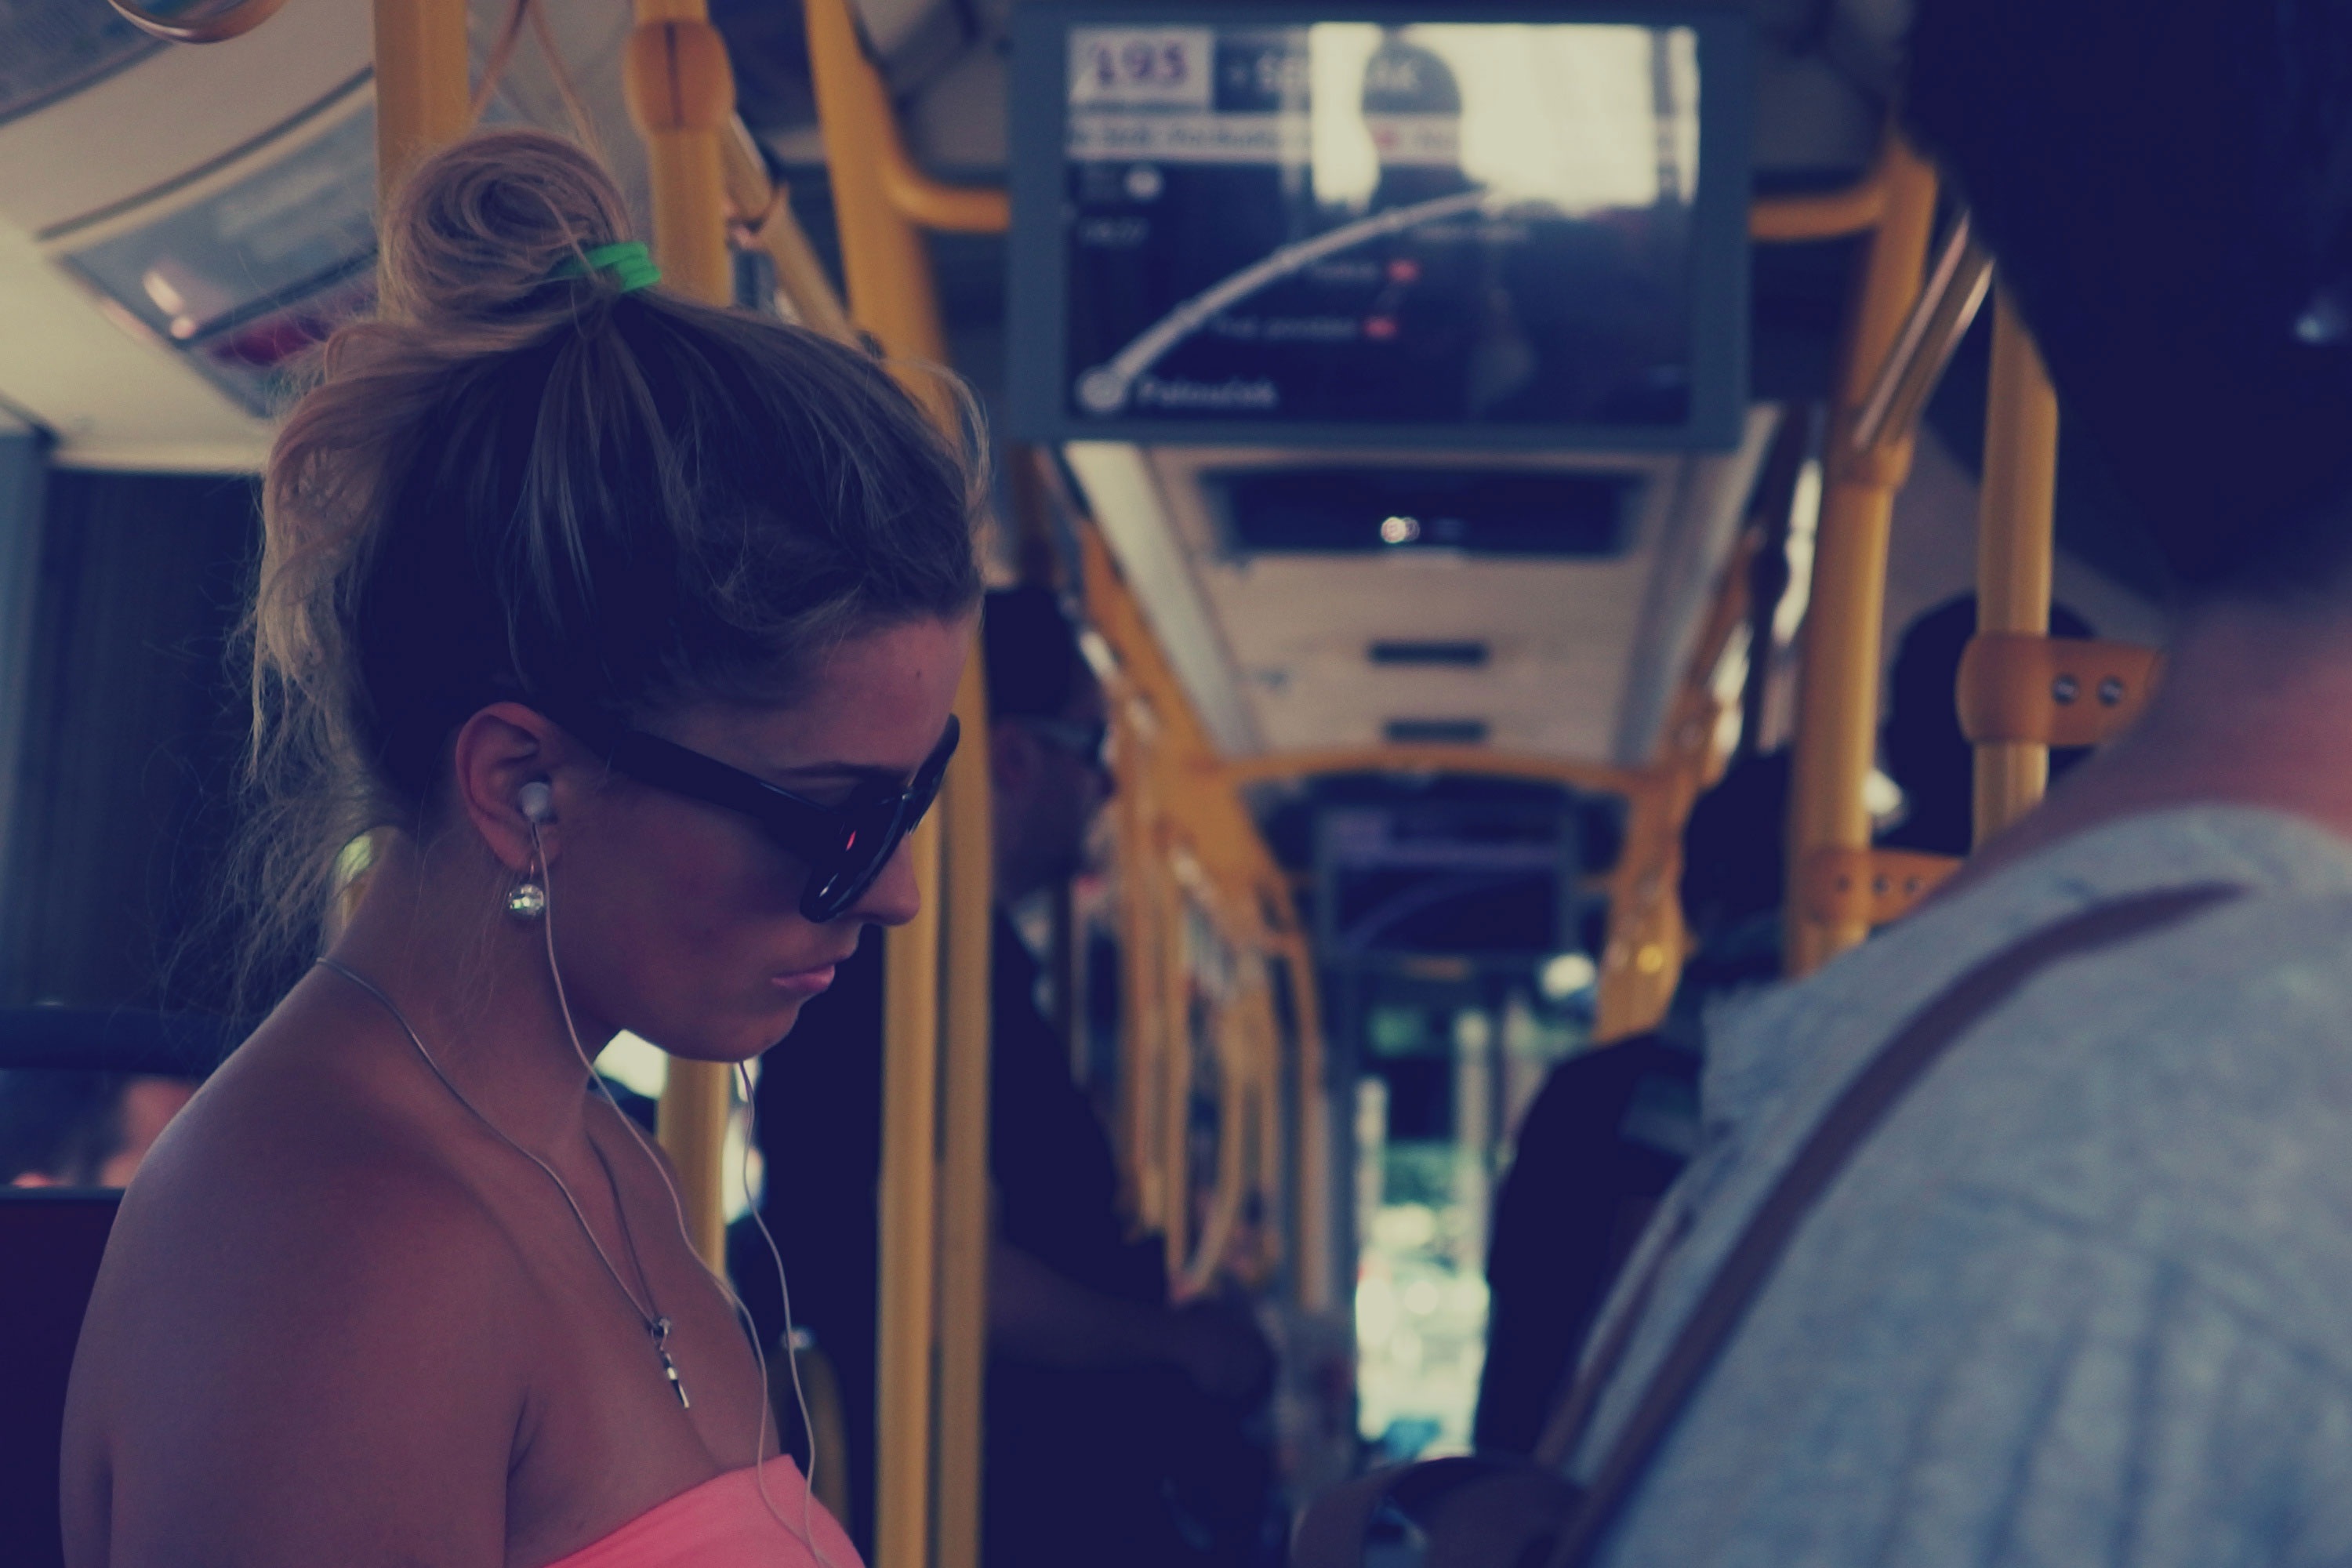
people, girl, woman, photography, transportation, color, blue, bus, earbuds, sunglasses, glasses, photograph, snapshot